Rosette (politics)

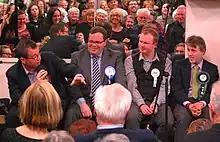
2014 New Zealand general election, Aro Valley. Left to right: Labour, National, Internet Mana, Cannabis

In politics, a rosette is a fabric decoration worn by political candidates to identify themselves as belonging to a particular party. The rosette, worn on the chest or suit jacket, will show the colour or colours of the political party that the candidate represents. Rosettes are worn by campaigning politicians in the United Kingdom, New Zealand and some other countries.